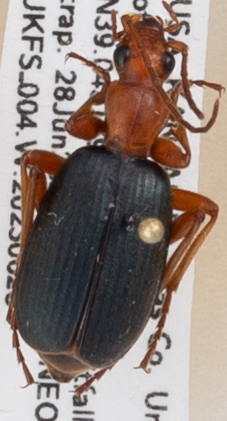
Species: Brachinus alternans
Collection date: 2023-06-28
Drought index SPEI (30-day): -1.554
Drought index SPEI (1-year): -1.69
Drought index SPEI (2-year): -0.692